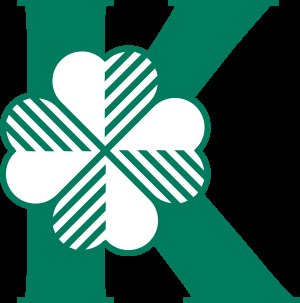
Keskerakond
Partiets logo
Keskerakond eller Eesti Keskerakond er et socialliberalt centrumsøgende parti i Estland. Efter, at det slog sig sammen med Det estiske pensionistparti den 20. august 2005, har det næstflest medlemmer blandt de estiske politiske partier. Ved parlamentsvalget i 2007 fik det 26,1 % af stemmene og 29 mandater i nationalforsamlingen. Det er det største oppositionsparti. Lederen er Edgar Savisaar, som var statsminister i Estland fra 1990 til 1992. Partiet er medlem af De europæiske liberaldemokratiske og reformpartier sammen med blandt andre norske Venstre. I navn og symbolbrug er det også knyttet til de andre nordiske centerpartier, og som Centerpartiet i Norge, Centerpartiet i Sverige og Centern i Finland har det en firkløver som partisymbol. Partiet blev grundlagt den 12. oktober 1991 på grundlag af den tidligere selvstændighedsbevægelse Rahvarinne.